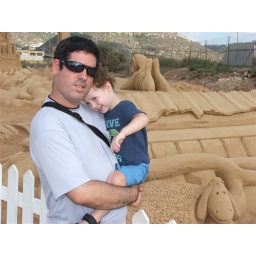
Omer &amp;amp; Daddy in a sand building event